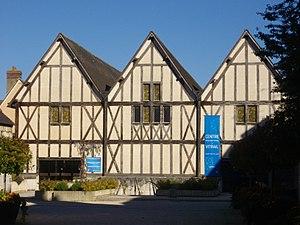
Cellier de Loëns, Chartres (Eure-et-Loir, France)
Le Centre international du vitrail est un établissement culturel à Chartres créé sur l'initiative de Pierre Firmin-Didot et inauguré en 1980 en présence de Valéry Giscard d'Estaing.